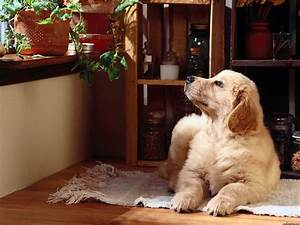
Label: cane